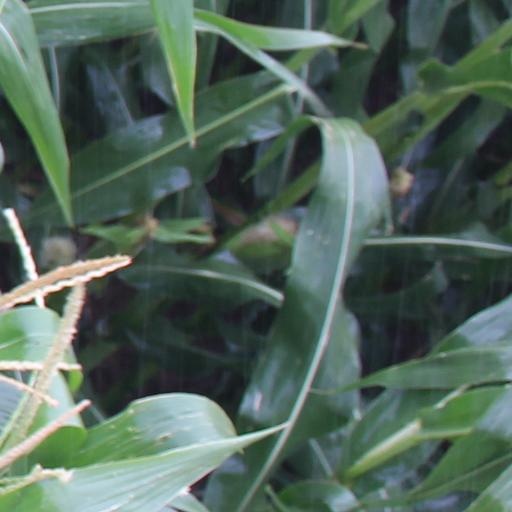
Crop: maize; corn